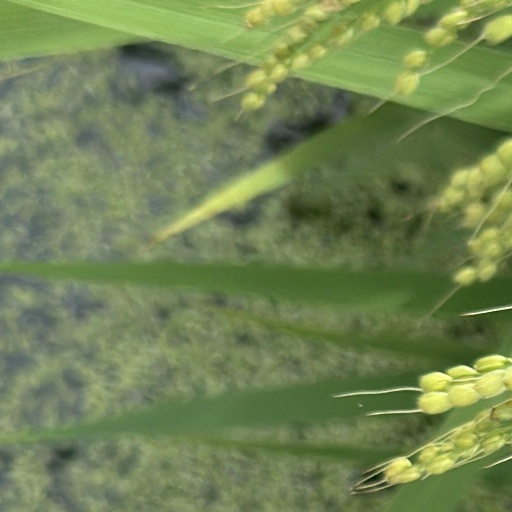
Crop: rice